George Baird Hodge

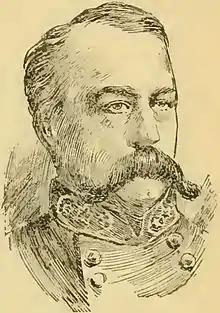
Sketch of Brigadier General Hodge

Hodge enlisted in the Confederate Army as a private in 1861. Soon thereafter, he was chosen to represent Kentucky in the Provisional Confederate Congress from 1861 to 1862. When Hodge was not present in Richmond, Virginia, he was promoted to captain and assistant adjutant general in Breckinridge's First Kentucky Brigade. Hodge received a promotion to major May 6, 1862, for gallantry at the Battle of Shiloh and served as a cavalry brigade commander under Joseph Wheeler and Nathan Bedford Forrest. Wheeler commended Hodge for his service during the Middle Tennessee Raid. Forrest, however, relieved Hodge of his command, charging him with incompetence and cowardice. Hodge was acquitted of the charges and later reinstated to field command. He was promoted to colonel May 6, 1863, and briefly served as inspector-general at Cumberland Gap.